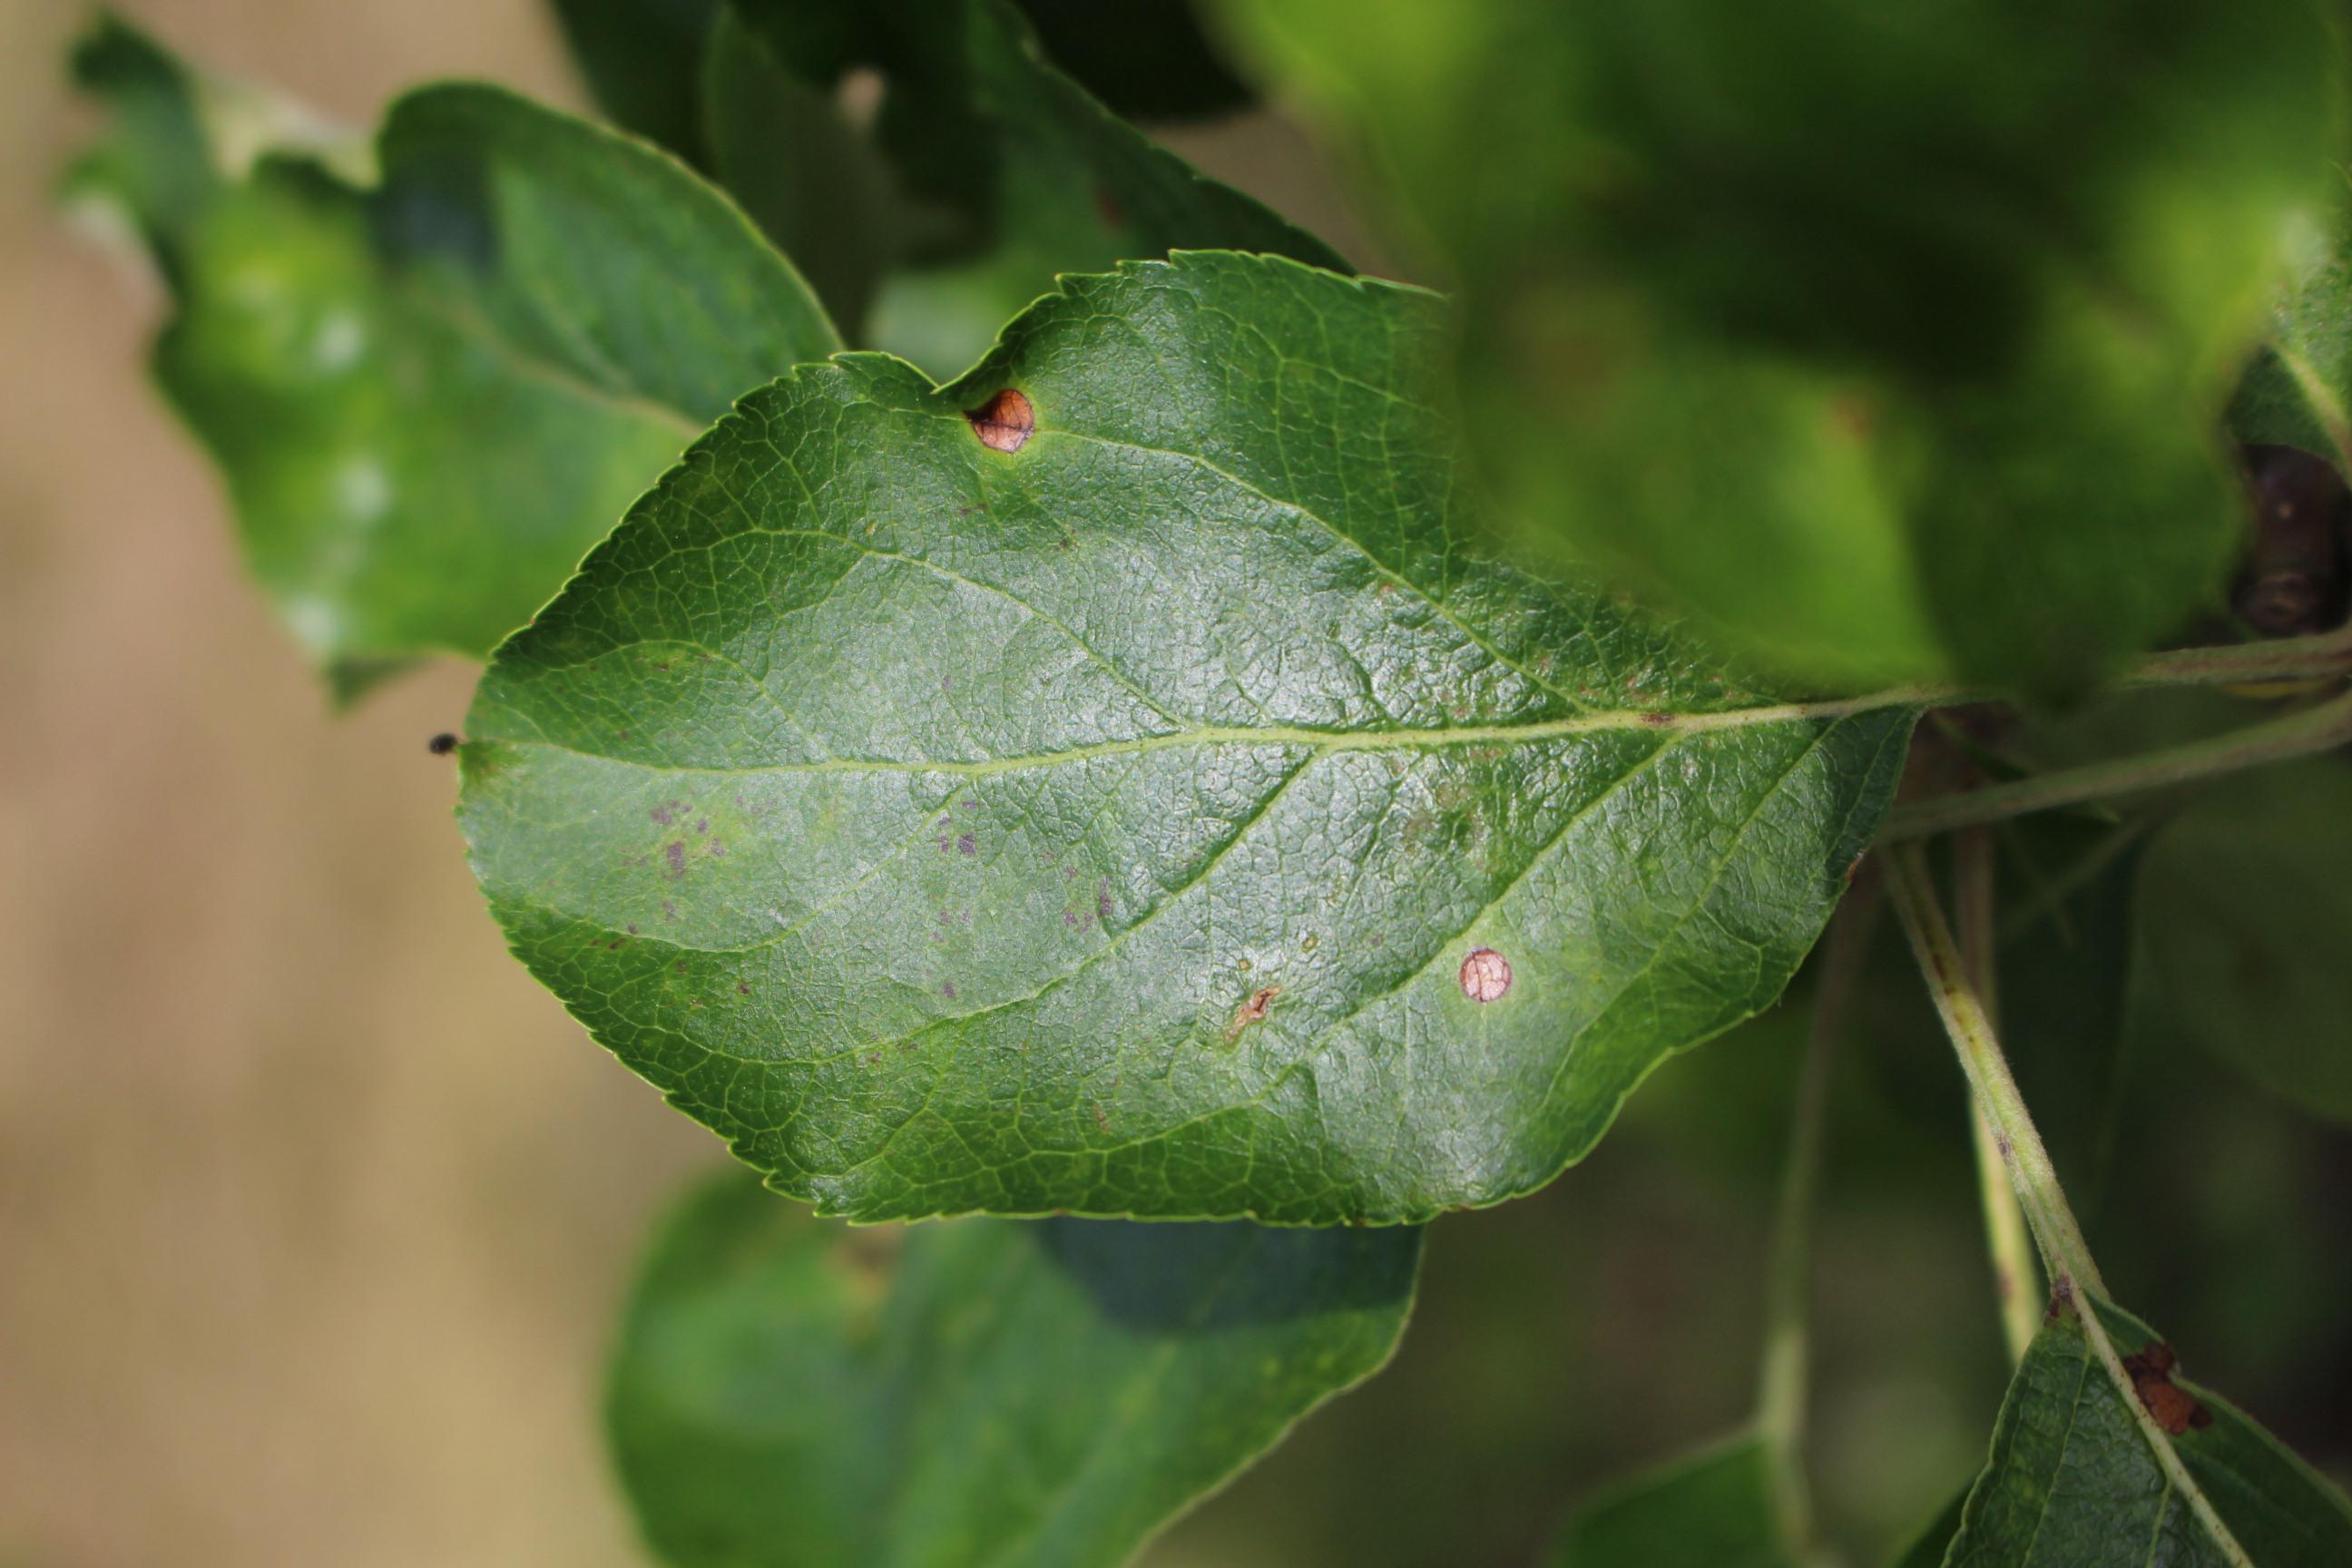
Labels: scab, frog_eye_leaf_spot